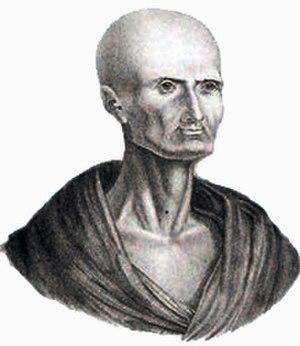
António Nunes Ribeiro Sanches, né en 1699 à Penamacor et mort en 1783 à Paris, est un médecin, philosophe et érudit portugais.
Les Lumières portugaises, appelées Iluminismo en portugais, sont la contribution intellectuelle du Portugal au mouvement des Lumières. Le mouvement des lumières portugaises s'enracine dans une tradition ancienne de pensée critique, de recherches scientifiques et d'ouverture sur le monde héritée du Moyen Âge. Cette tradition commence essentiellement à l'époque du Gharb al-Ândalus et de la Reconquista, avec les influences arabo-berbères dans les domaines des sciences et techniques, et l'émergence d'une littérature satirique précoce. Puis elle connaît son apogée à l'époque des Découvertes portugaises, à l'occasion desquelles des progrès techniques considérables provoquent une révolution dans le domaine scientifique, avec l'exploration de mondes nouveaux.